Stepwell

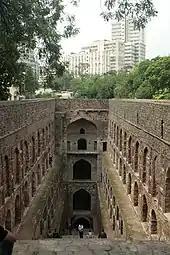
Agrasen Ki Baoli in New Delhi, rebuilt in the 14th century

The stepwell may have originated during periods of drought to ensure enough access to the water. The earliest archaeological evidence of stepwells is found at Dholavira where the site also has water tanks or reservoirs with flights of steps. Mohenjo Daro's great bath is also provided with steps on opposite directions. Ashokan inscriptions mention construction of stepwells along major Indian roads at a distance of every 8 kos (about 20.8 miles or 33.5 km) for the convenience of travellers, but Ashoka states that it was a well-established practice which predated him and was done by former kings as well.